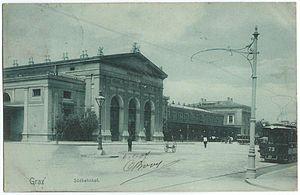
Vue de Graz, au début du XXe siècle.